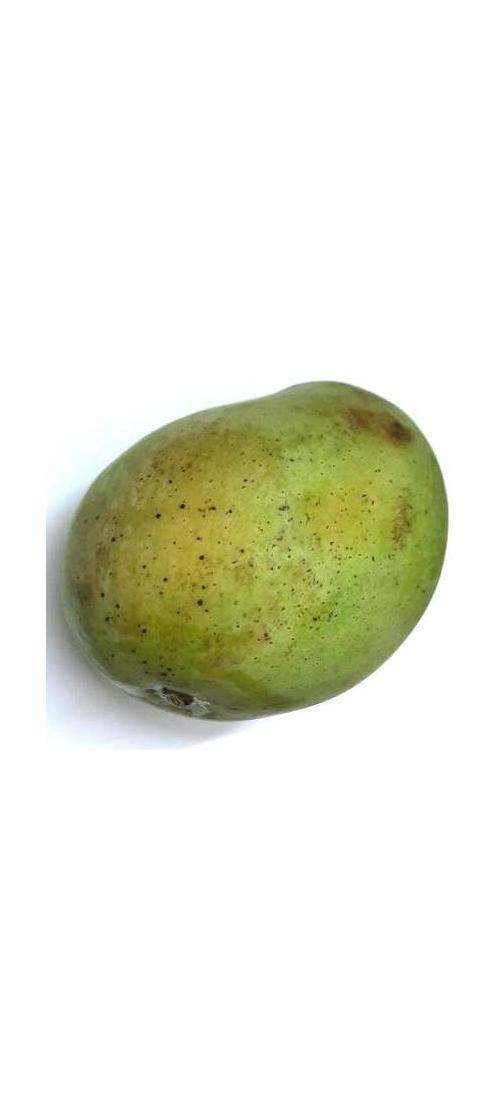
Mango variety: Fazli Shurmai